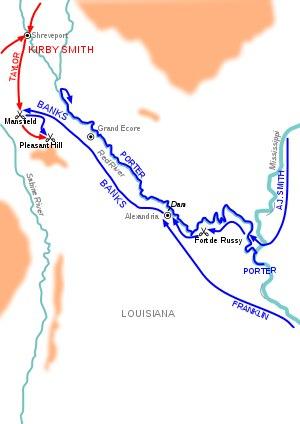
La campagne de la Red River rassemble une série de manœuvres militaires et de combats livrés du 10 mars au 22 mai 1864 le long de la Red River pendant la guerre de Sécession. La campagne, engagée à l'initiative de l'Union, impliqua quelque 30 000 soldats de l'Union, sous le commandement du major-général Nathaniel Prentice Banks, opposés aux hommes de l'armée des États confédérés commandés par le lieutenant-général Richard Taylor, dont le nombre oscilla entre 6 000 et 15 000.